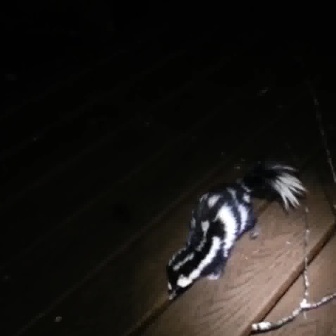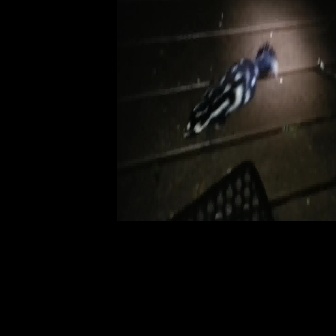
  Please identify the target specified by the bounding box [165,157,308,300] in the first image and locate it in the second image. Return the coordinates in [x_min,y_min,x_max,y_max] format.
Answer: [182,40,279,137]